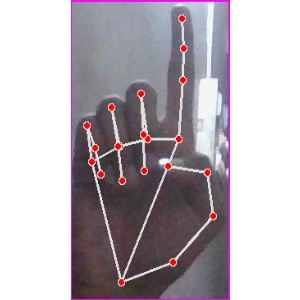
अक्षर: क